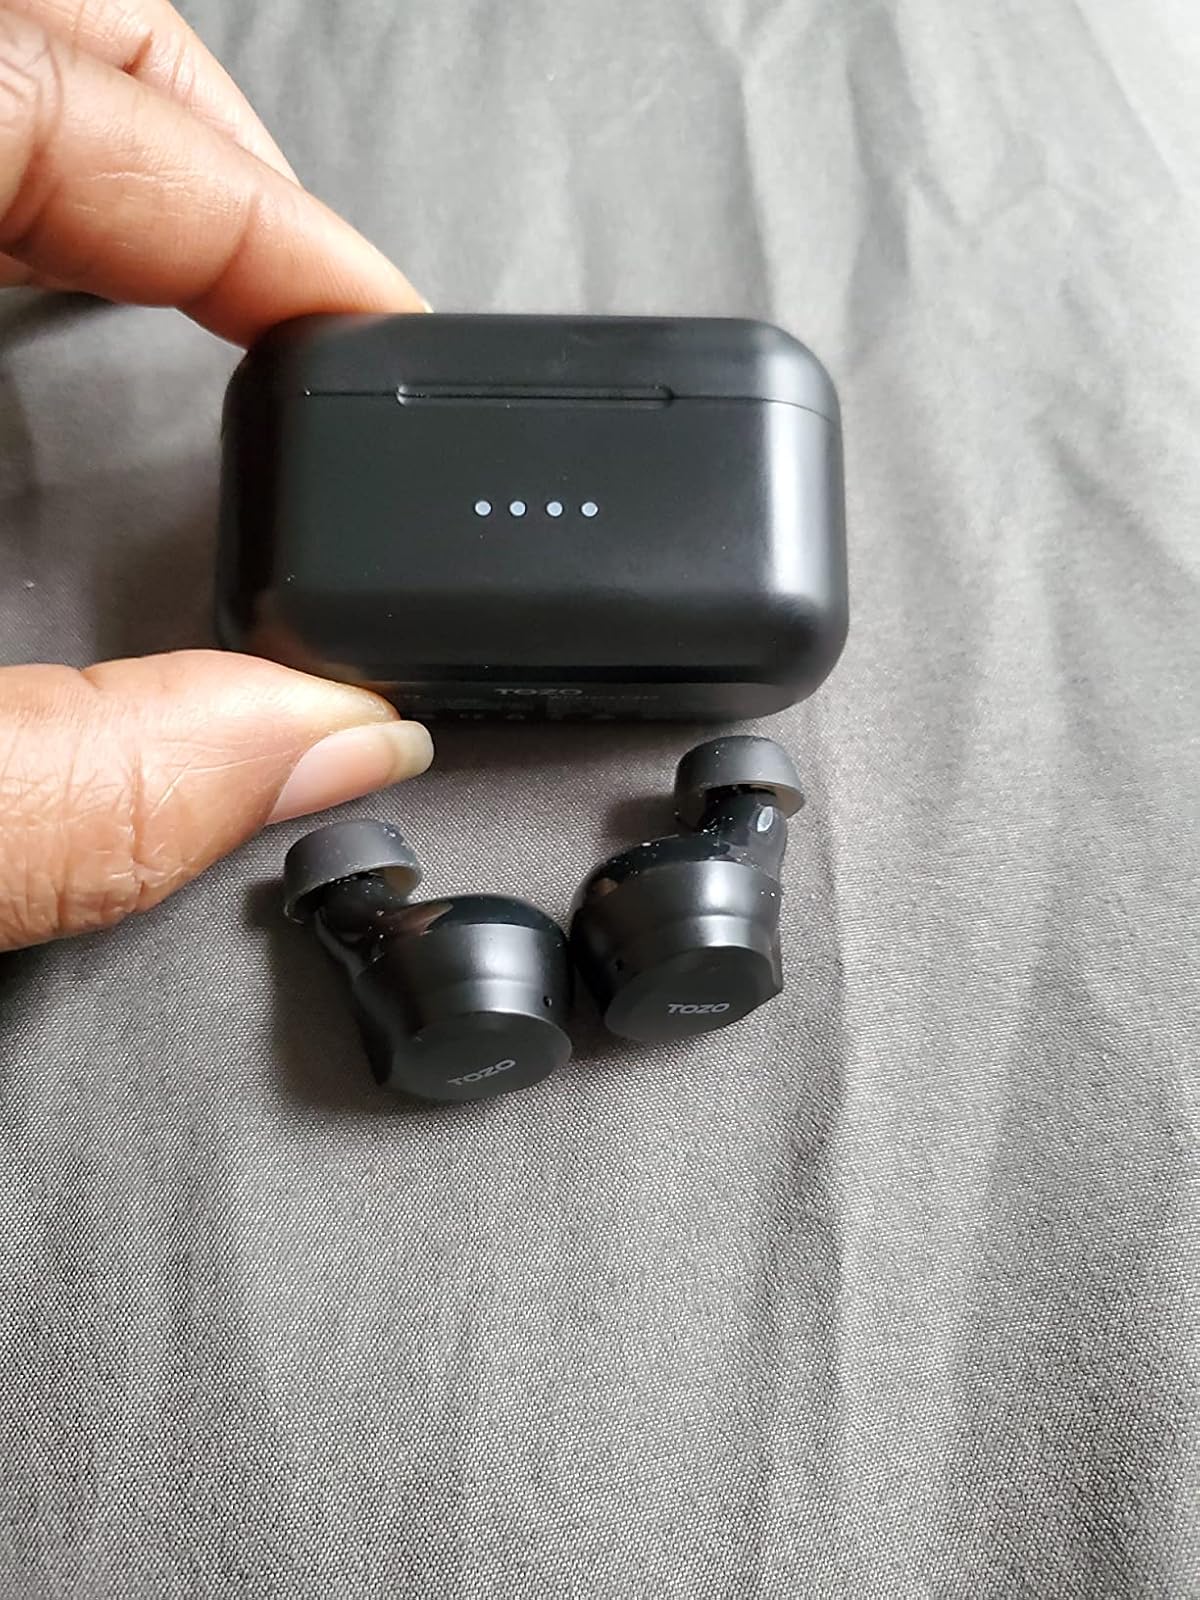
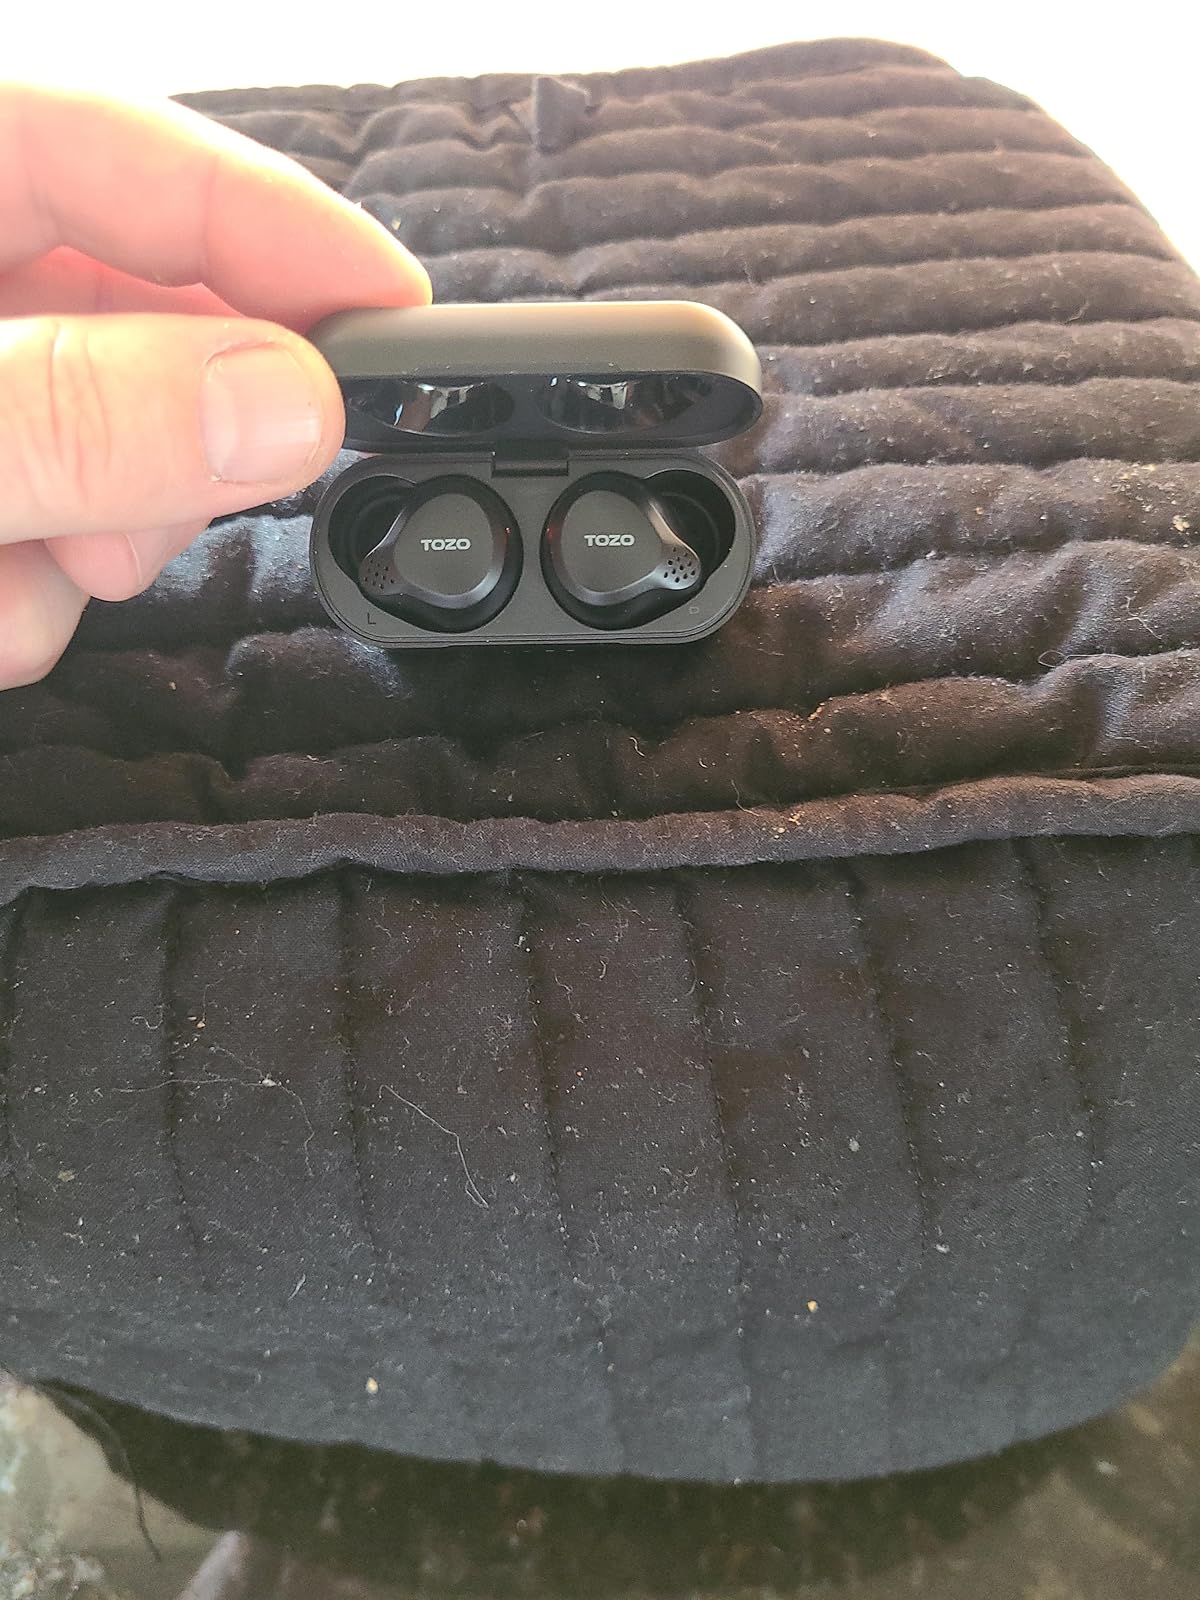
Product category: earbuds
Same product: yes